Northern Military Administration Office

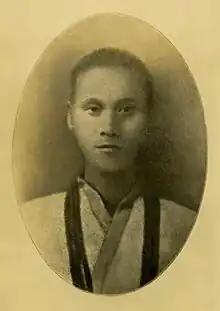
Seo-Il, President of the Northern Military Administration Office.

The officers at the time of the reorganization of the Northern Military Administration Office were Seo Il as the president, Kim Jwa- jin as the commander-in-chief, Yi Jang-nyeong as the chief of staff, Kim Kyu-sik as the division commander, Choi Hae as the brigade commander, regiment commander Jeong Hoon, Yeonseong commander Lee Beom-seok, Jilin branch office advisor Yun Bok-young, and military director Yang Hyeon. The independence army was organized into platoons, mediums, and battalions, with each platoon consisting of 50 people, two platoons into one company, and two companies into one battalion. The size of the troops initially numbered about 500. In July 1920, the Northern Military Administration Office established a Manchurian area with about and the size of the troops increased to 1,000 men, but increased to over 1,600 by August 1920.